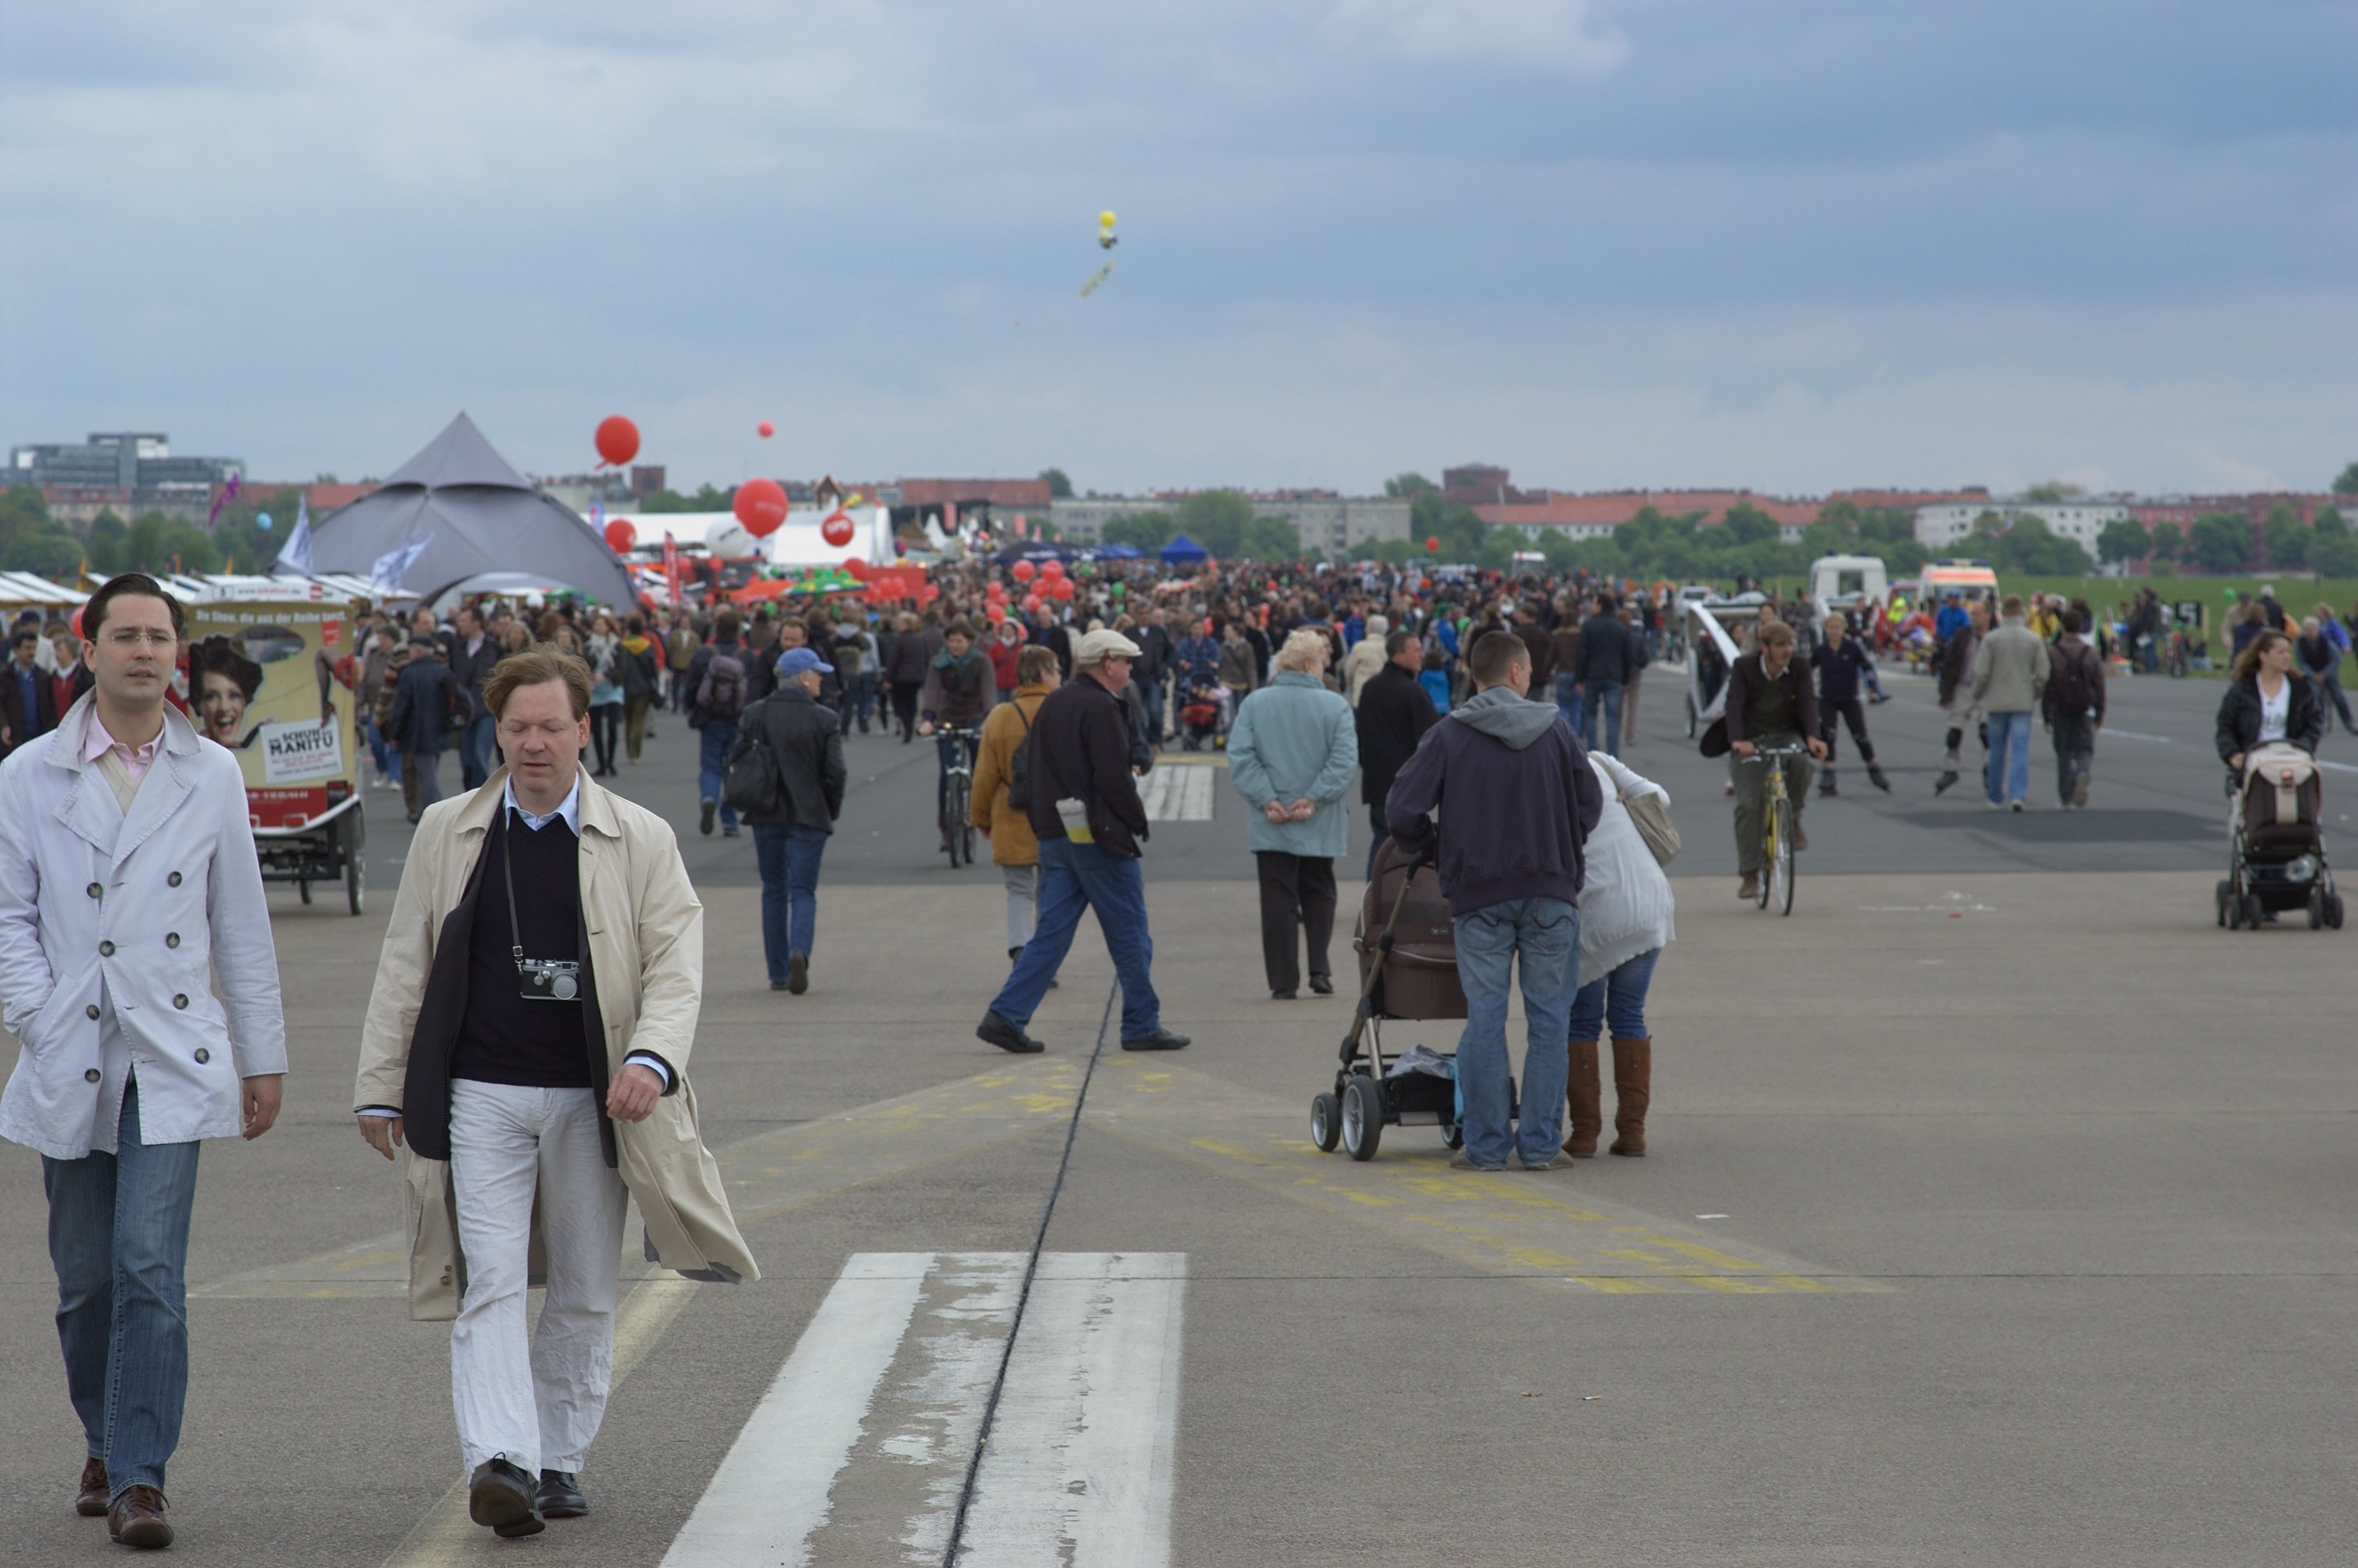
pedestrian, people, walkway, crowd, airport, tourism, festival, rawtherapee, germany, deutschland, berlin, walimex, samyang, pentax, 85mm, flughafen, lenstagged, steffenzahn, k100d, justpentax, iamflickr, 85mmf14, walimex85mm, walimexpro8514if, tempelhof